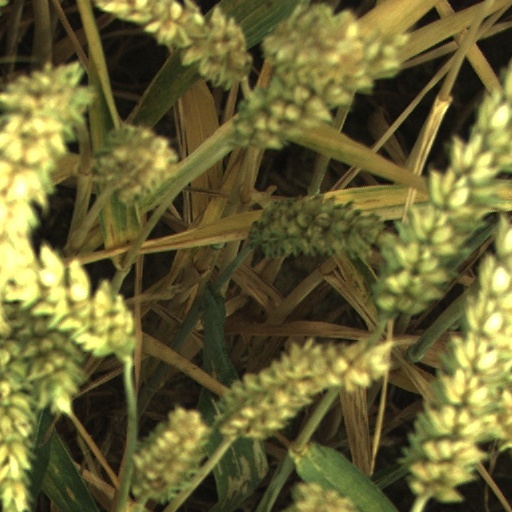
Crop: wheat